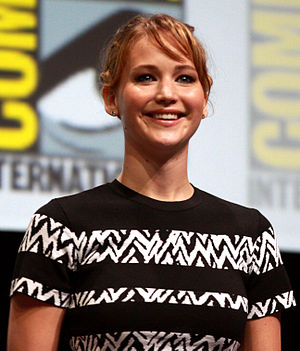
Oscaruddelingen 2013 / Priser
Jennifer Lawrence
Oscaruddelingen 2013 var den 85. udgave af oscaruddelingen og fandt sted 24. februar 2013 i Dolby Theatre i Hollywood. Seth MacFarlane var vært for første gang.